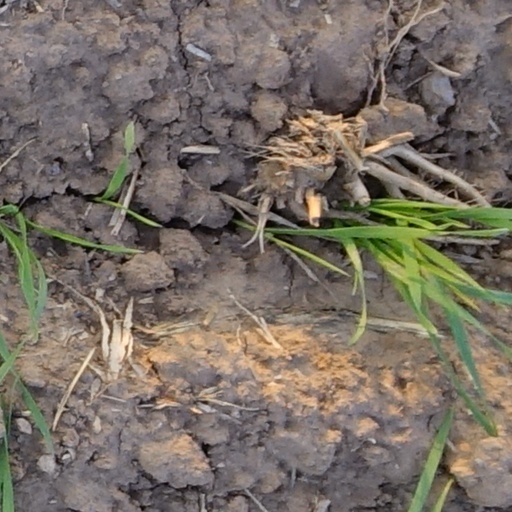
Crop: wheat